Johannes Vermeer in popular culture

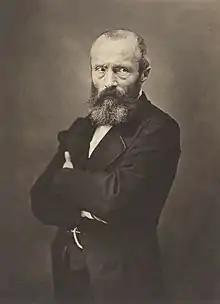
Théophile Thoré-Bürger created the catalogue raisonné for Vermeer at the end of the 19th century.

Vermeer's works were largely overlooked by art historians for two centuries after his death. A select number of connoisseurs in the Netherlands did appreciate his work, yet even so, many of his works were attributed to better-known artists such as Metsu or Mieris. The Delft master's modern rediscovery began about 1860, when German museum director Gustav Waagen saw "The Art of Painting" in the Czernin gallery in Vienna and recognized the work as a Vermeer, though it was attributed to Pieter de Hooch at that time. Research by Théophile Thoré-Bürger culminated in the publication of his catalogue raisonné of Vermeer's works in the "Gazette des Beaux-Arts" in 1866. Thoré-Bürger's catalogue drew international attention to Vermeer and listed more than 70 works by him, including many that he regarded as uncertain. The accepted number of Vermeer's paintings today is 34.